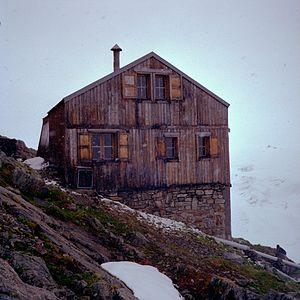
Le refuge Albert-Iᵉʳ est un refuge situé en France dans le département de la Haute-Savoie en région Auvergne-Rhône-Alpes.